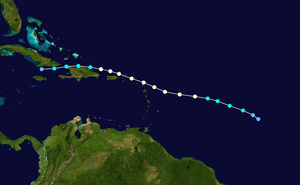
La saison cyclonique 2000 dans l'océan Atlantique nord commence officiellement le 1ᵉʳ juin 2000 et se finit le 30 novembre. Ces dates conventionnelles délimitent la période durant laquelle il est le plus probable qu'un cyclone tropicale se forme.